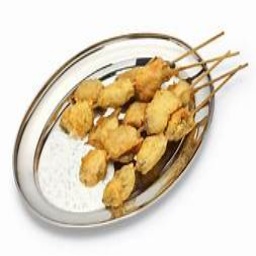
Label: fried_mussels